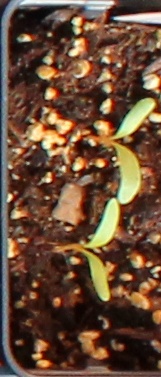
Label: Sugar beet